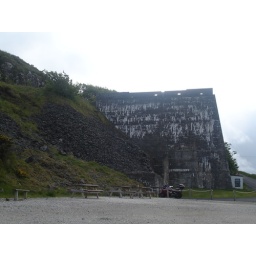
After 90 minutes of mountain goat activity I made it back to the bus in time.